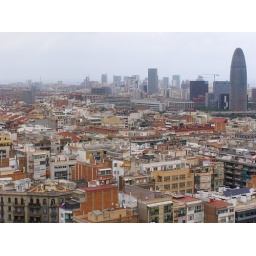
Jean Nouvel's luminous, phallic Torre Agbar houses the headquarters of Barcelona's water company.Photo by NLP